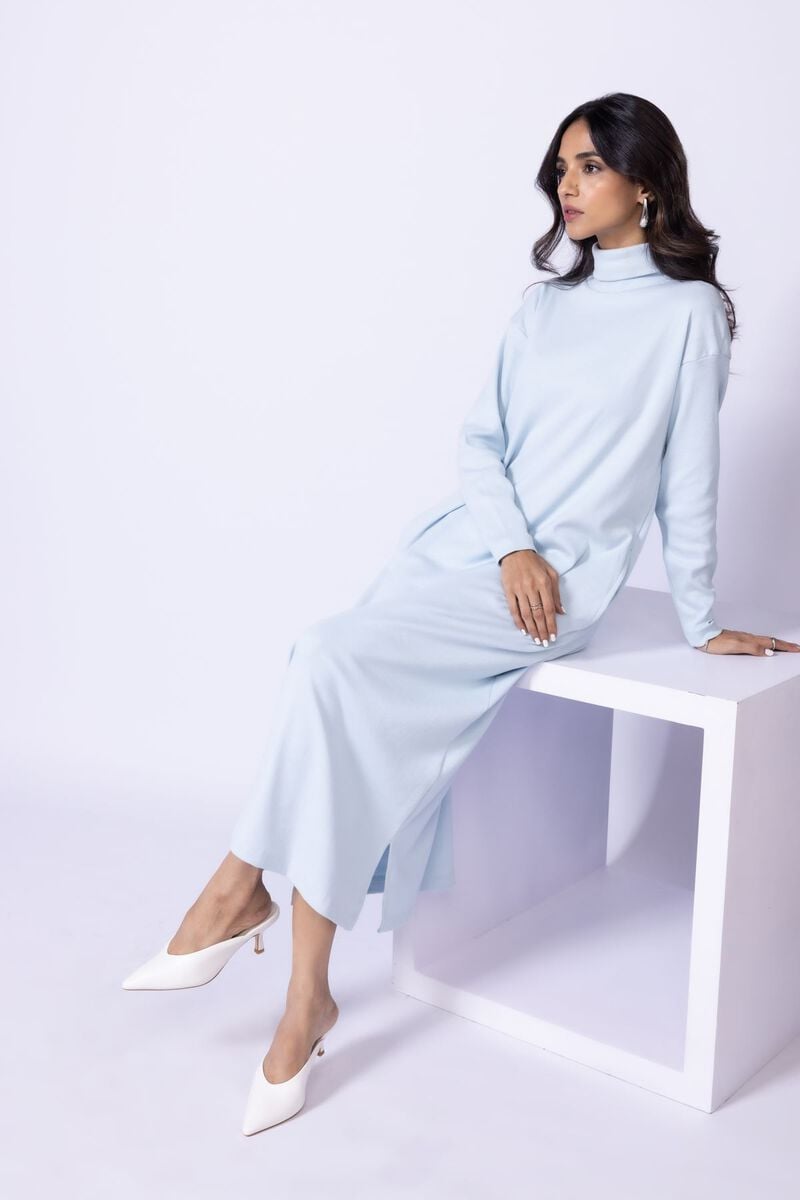
blue sky turtleneck midi dress